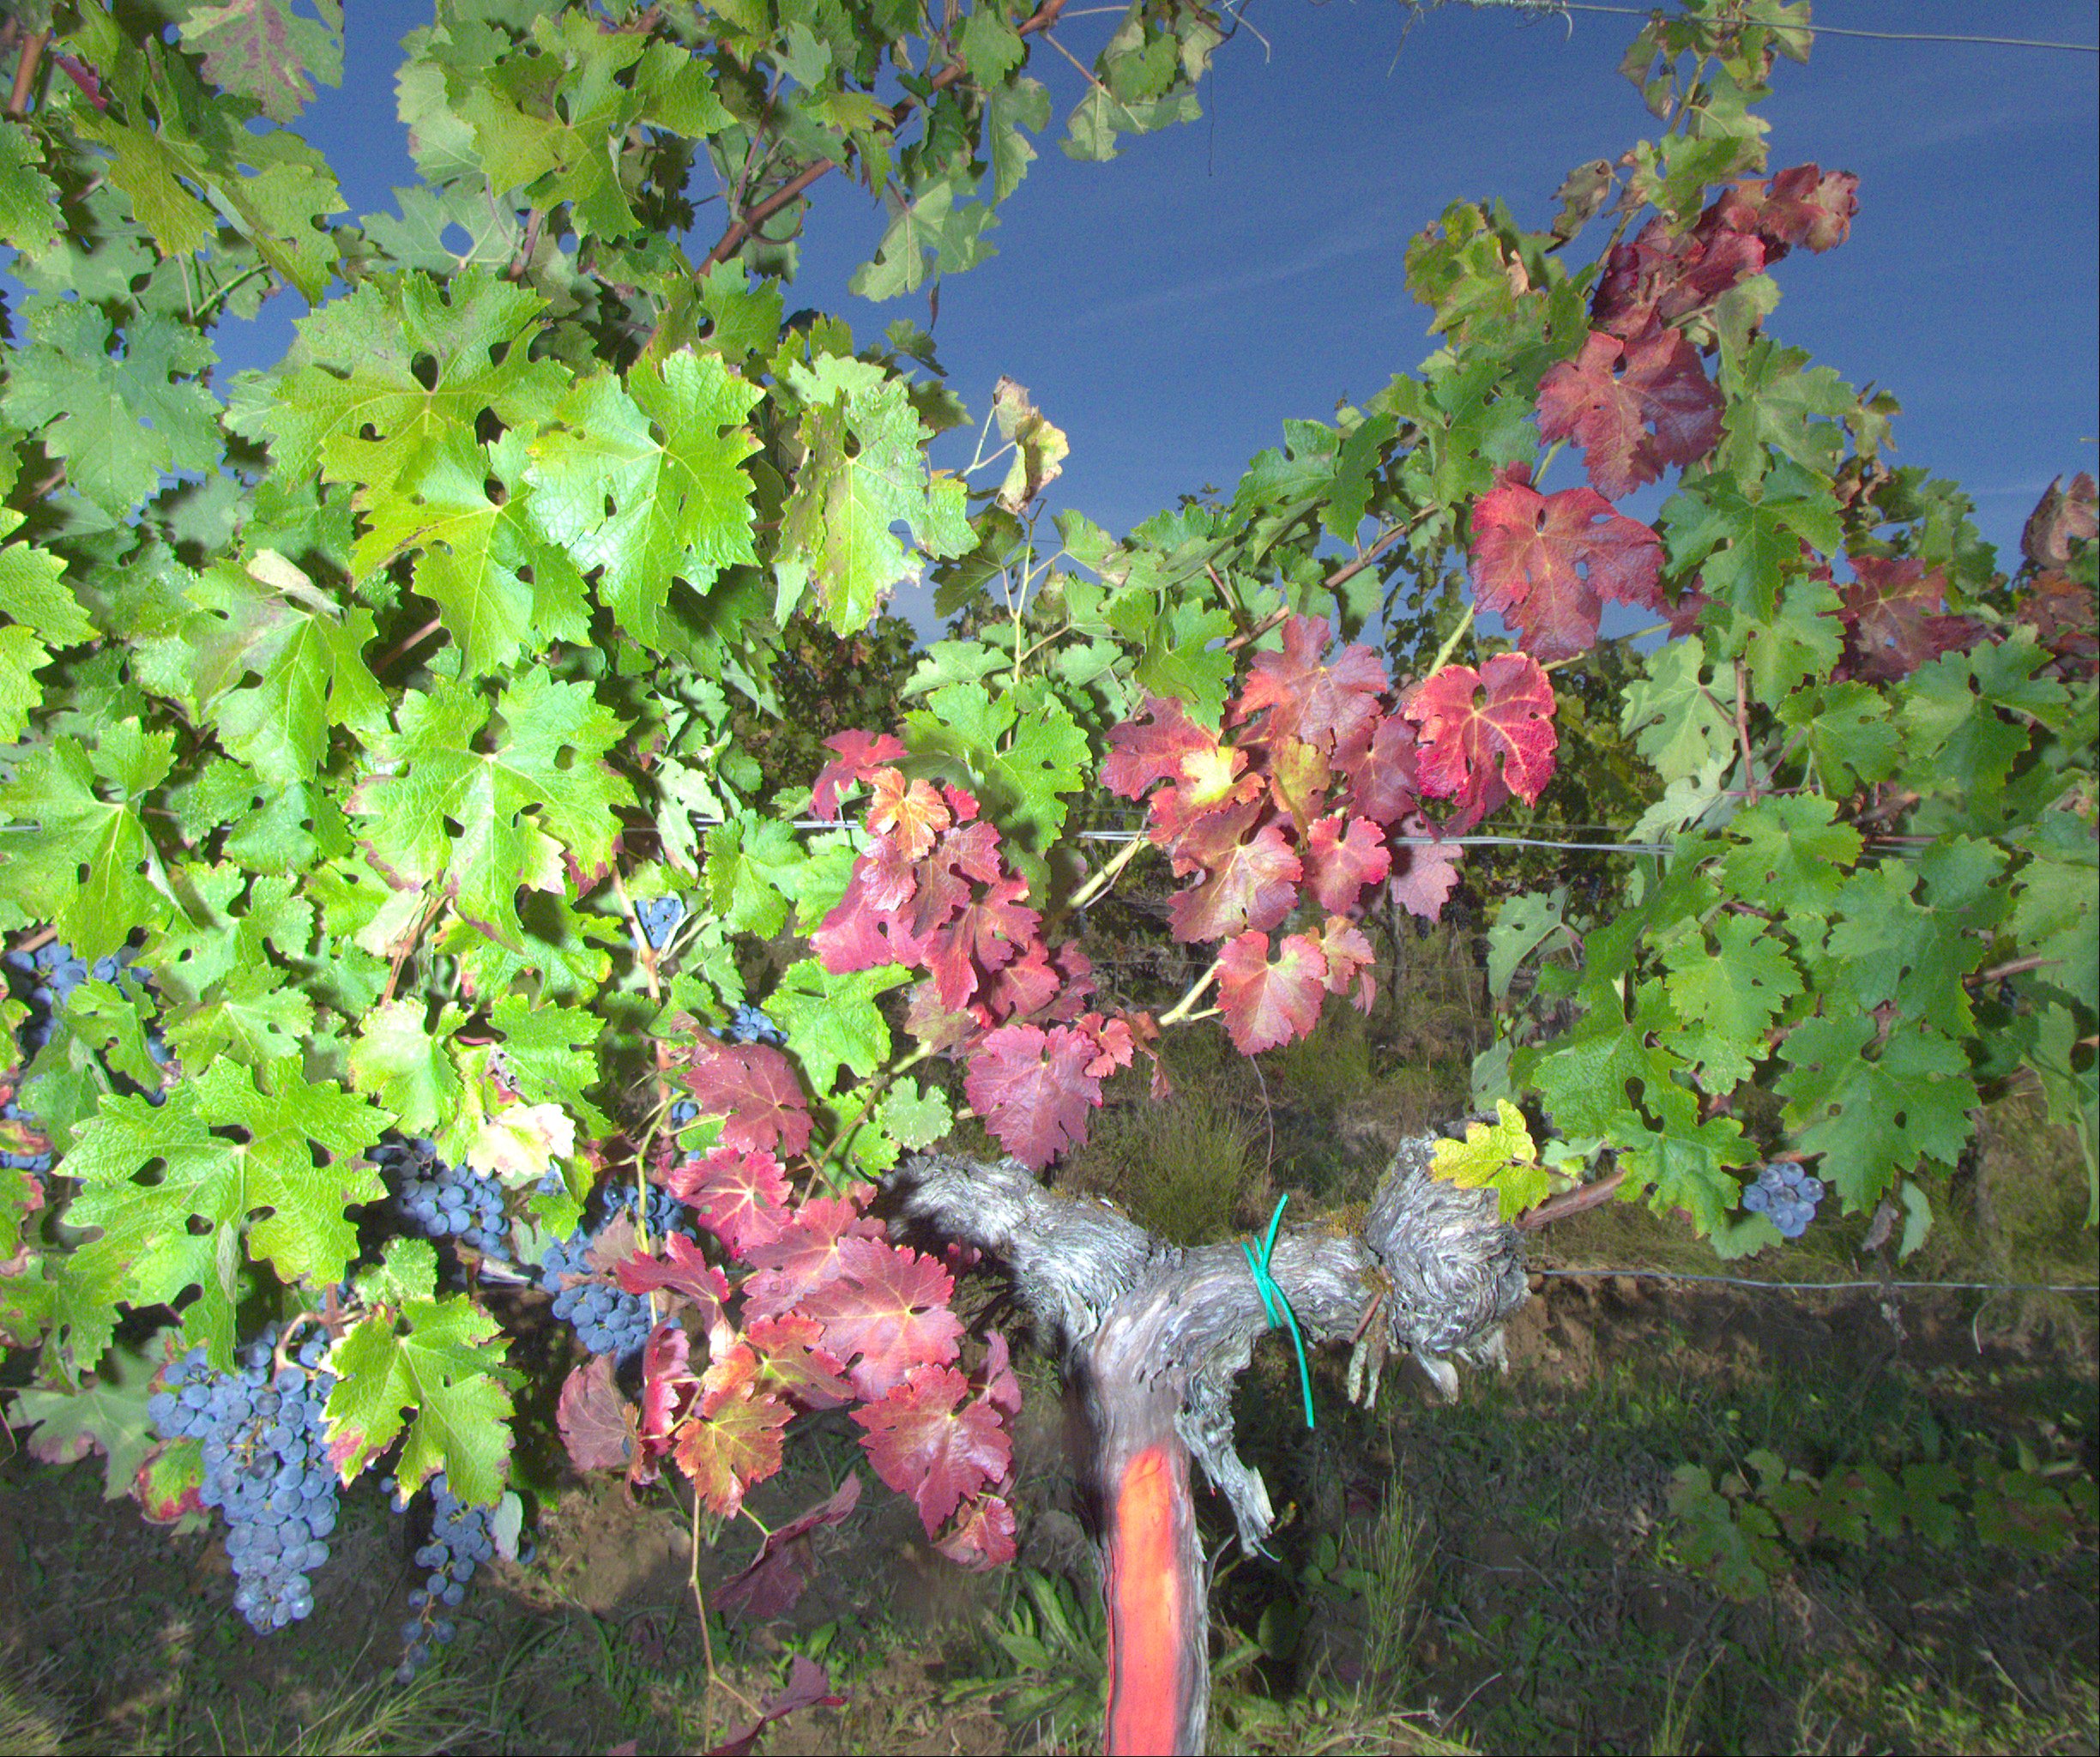
Grape variety: cabernet-sauvignon
Disease: Flavescence dorée (fd)